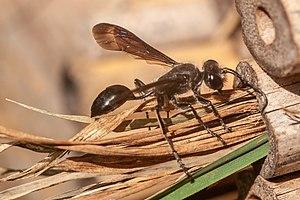
Isodontia mexicana est un insecte hyménoptère de la famille des sphécidés. Elle est parfois nommée « Sphex du Mexique » en raison de sa proche parentée avec le genre Sphex et de son ancien nom. Elle est originaire d'Amérique centrale et du Nord et nouvelle venue en Europe occidentale.